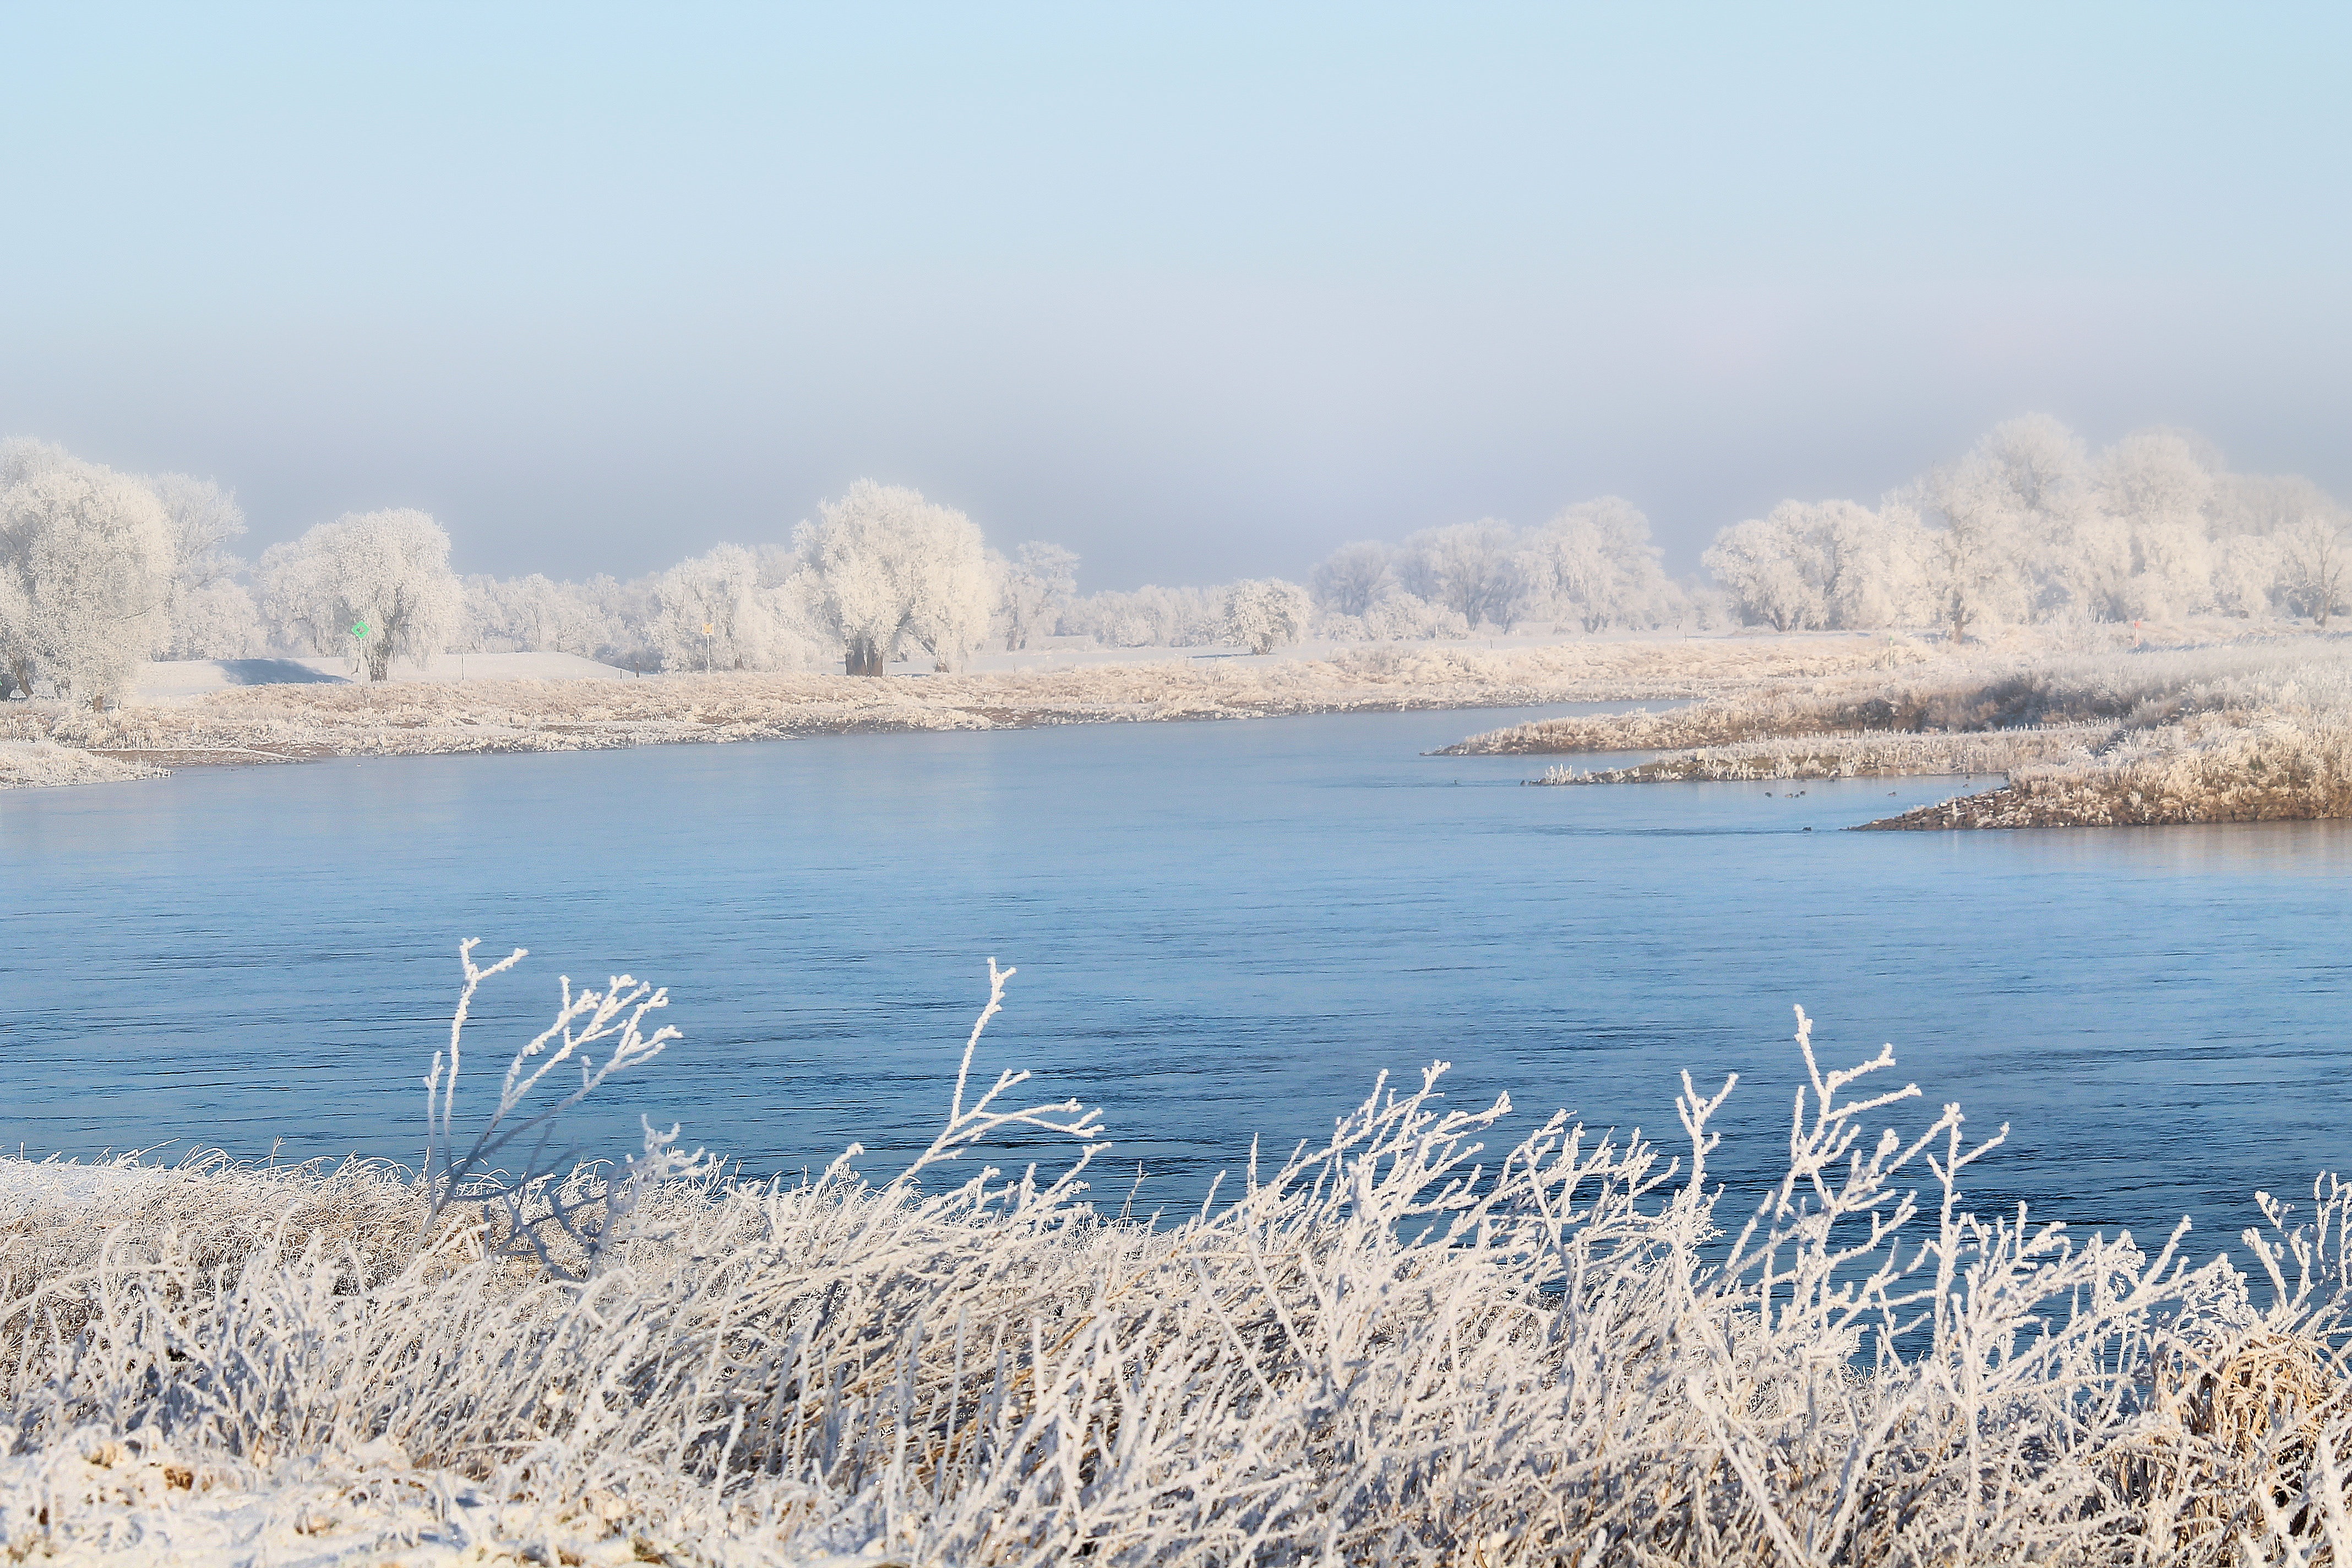
landscape, sea, coast, water, nature, sand, wilderness, mountain, snow, cold, winter, cloud, morning, shore, lake, frost, river, ice, reflection, weather, snowy, reservoir, arctic, season, body of water, loch, wintry, winter magic, elbe, winter impressions, natural environment, atmospheric phenomenon